History of Sacavém

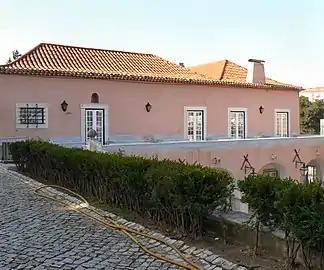
The current "Quinta de São José" was part of the vast patrimony of the House of Bragança in Portugal.

In 1387, the village of São João da Talha (until that time called "Sacavém Extra-Muros") achieved its autonomy from Sacavém and was also integrated in this noble honor; finally, in 1397, the new "freguesia" of Santa Maria dos Olivais was separated from Sacavém by the Patriarchate of Lisbon, D. João Anes.